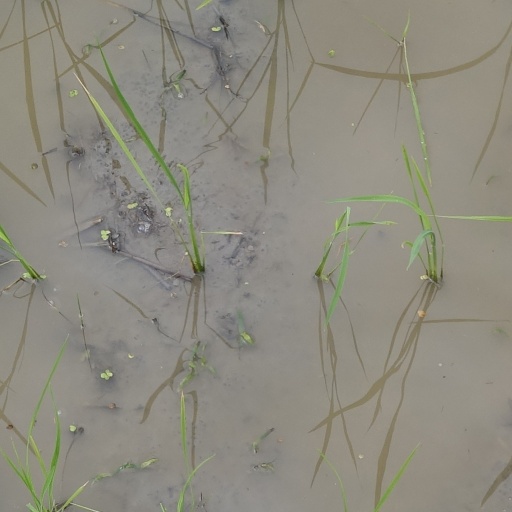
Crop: rice